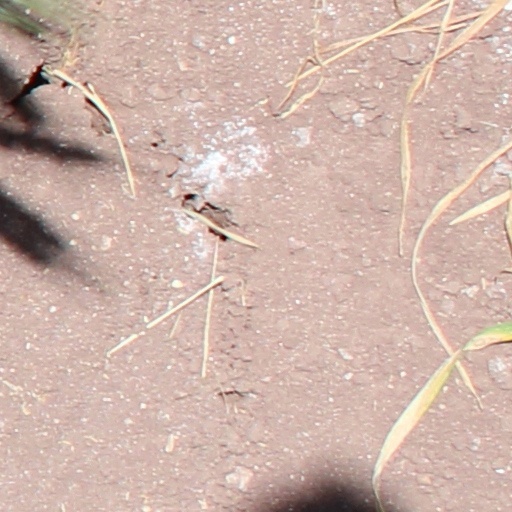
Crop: wheat